Urdhva Pundra

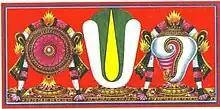
Vadakalai Namam

The Vadakalai are among the two denominations of the Iyengar community of Tamil Brahmins. The Vadakalai namam is a U-shaped design that incorporates two curved lines upon the forehead. As in the Tenkalai namam, this is representative of the feet of Vishnu. A yellow line that is usually applied with a turmeric paste is worn in its midst as a representation of Lakshmi.